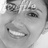
Emotion: happy